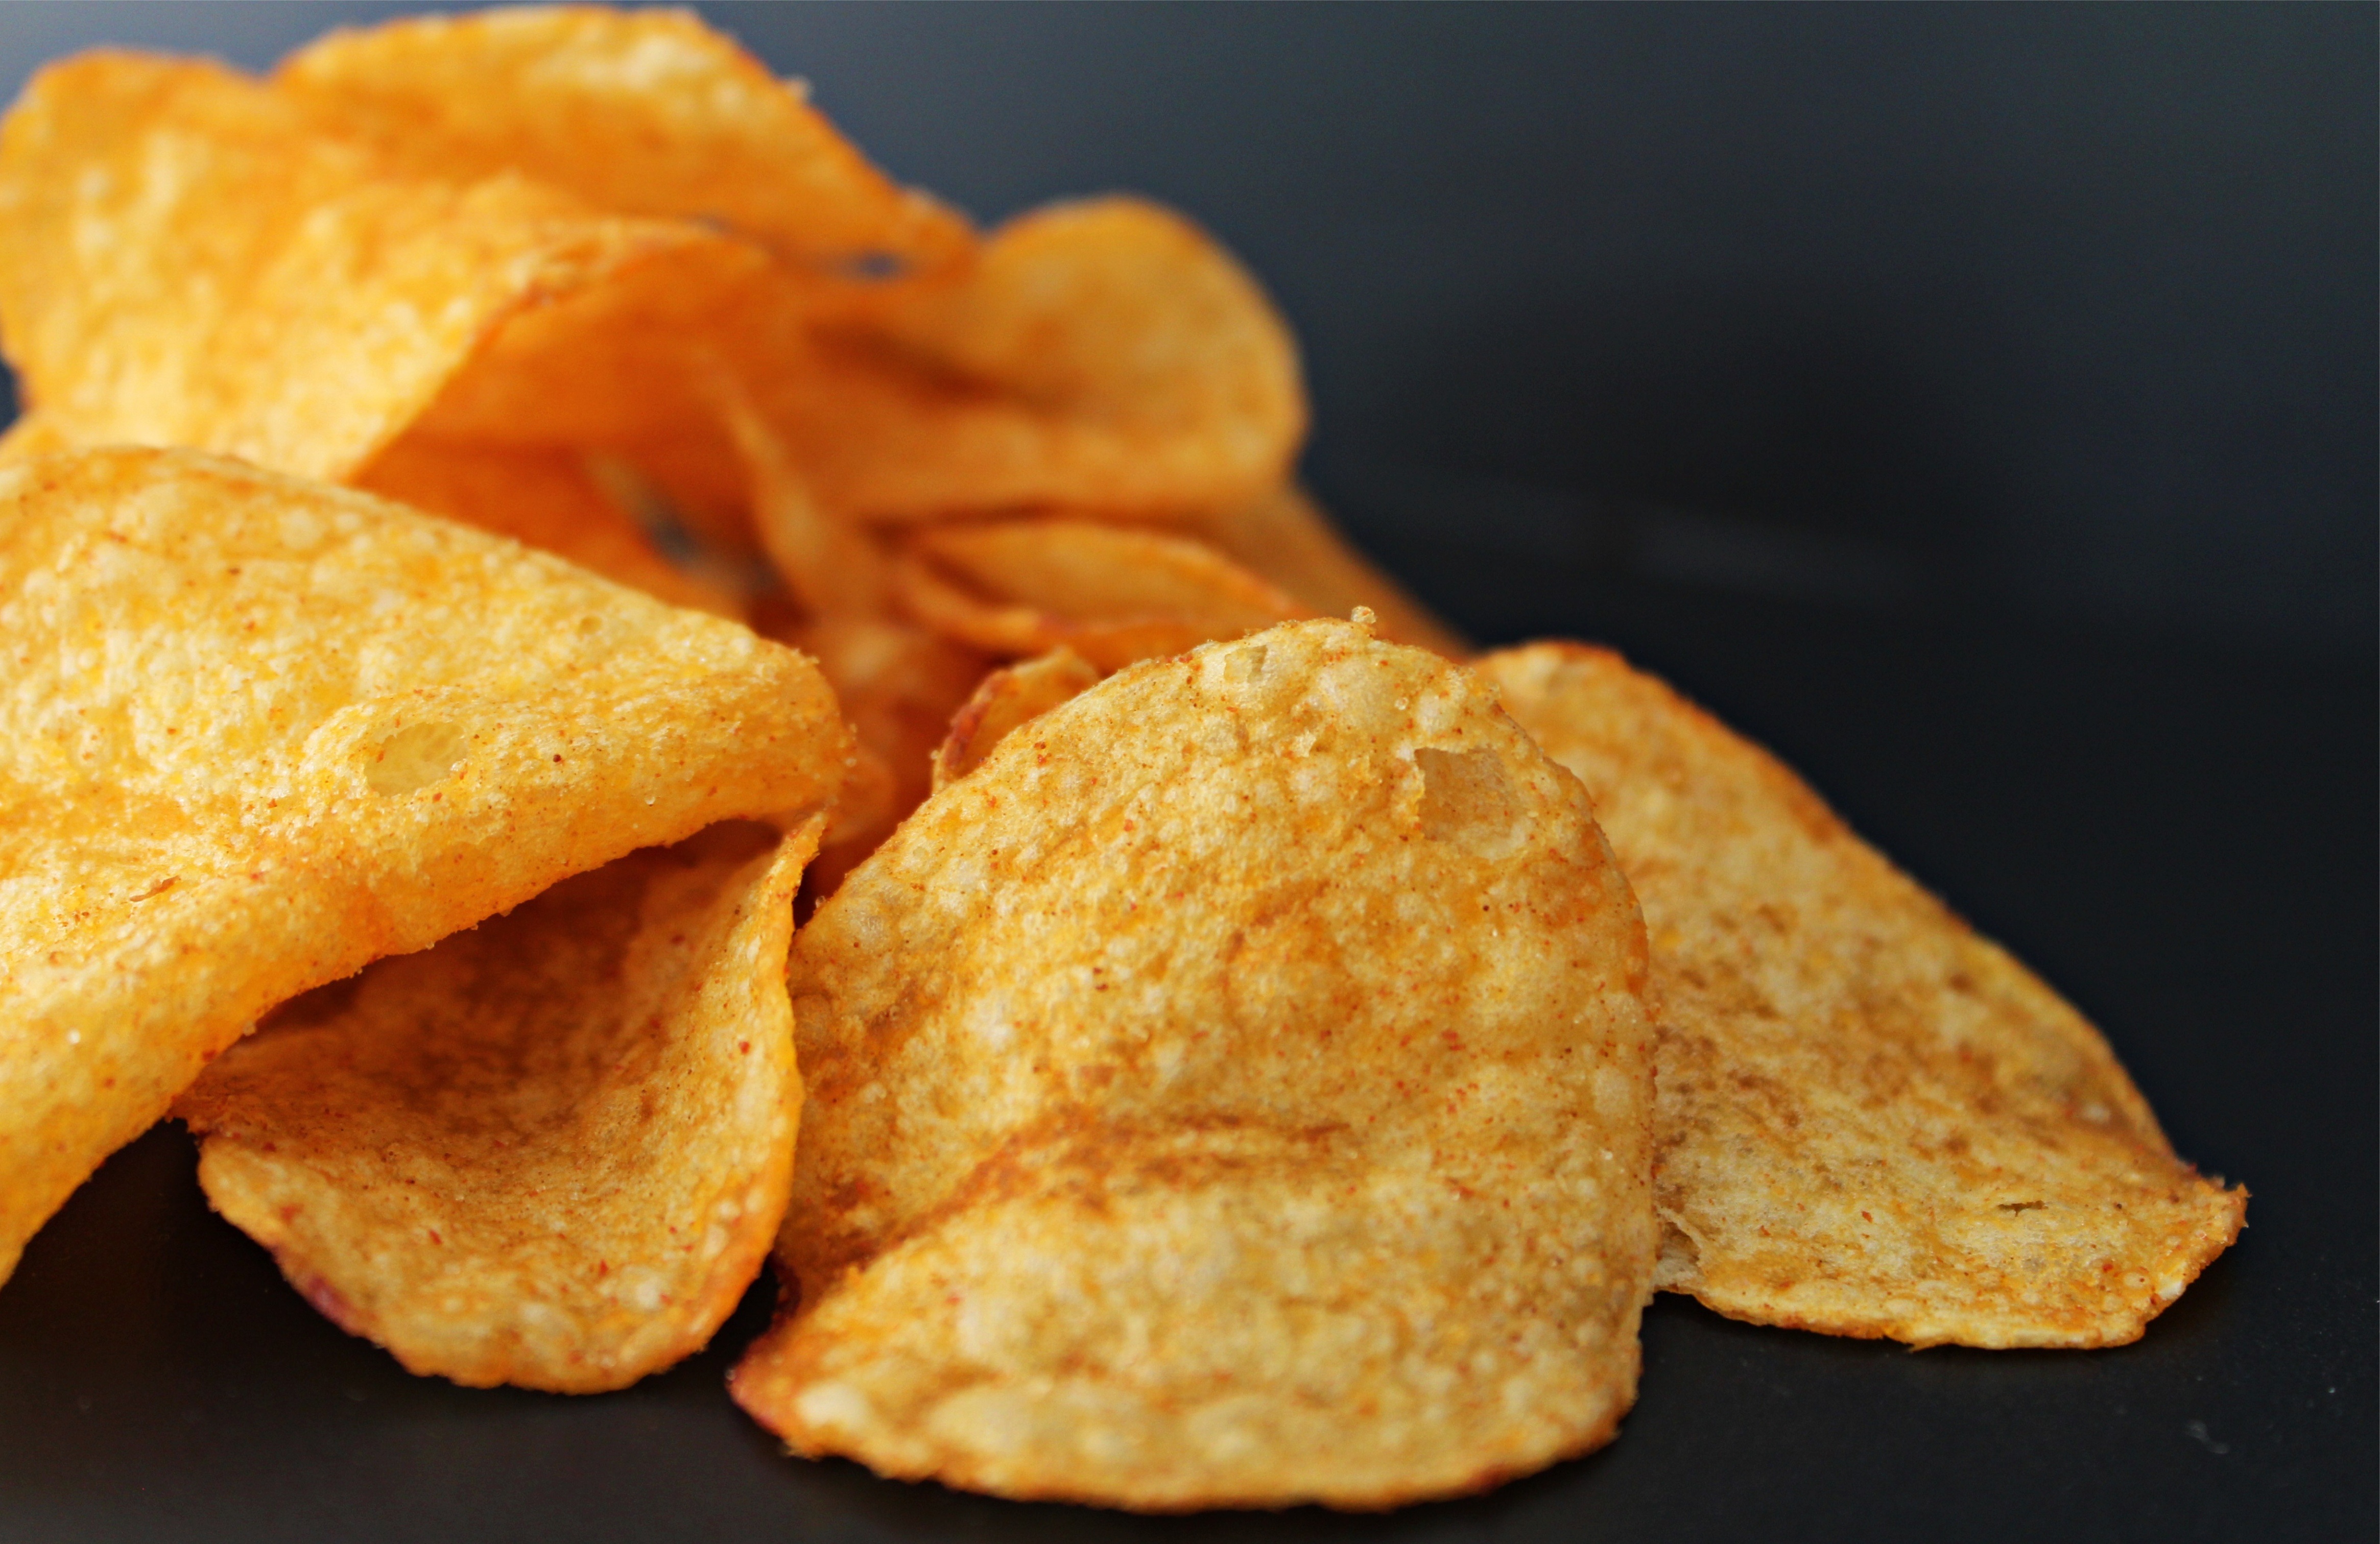
dish, meal, food, produce, breakfast, dessert, fast food, cuisine, fat, party, vegetarian food, crispy, chips, baked goods, unhealthy, junk food, knabberzeug, calorie bomb, potato chips, nibble pastries, snack food, cookies and crackers, fried food, tortilla chip, potato chip